Mrs. America (contest)

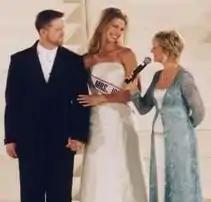
Mrs. America 2005 host with the Iowa representative

Mrs. America Pageant is a beauty competition that was established to honor married women throughout the United States of America. Each of the contestants representing the 50 states and the District of Columbia ranges in age from their 20s to 50s and earns the right to participate in the national event by winning her state competition. These state events are under the direction of Mrs. America state directors. The winner goes on to compete in the Mrs. World pageant.